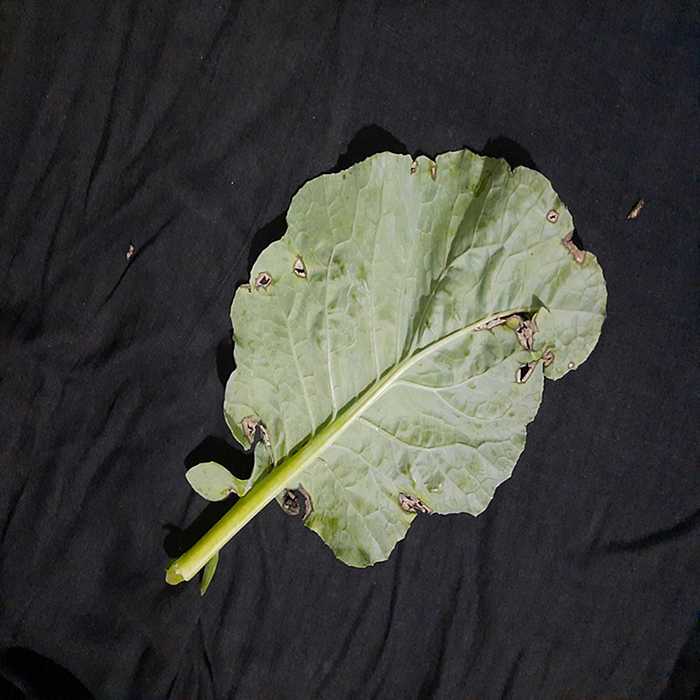
Plant: Cauliflower
Label: Downy mildew